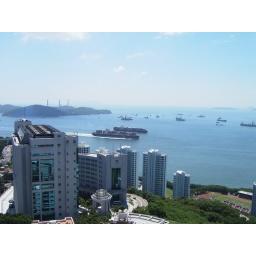
taken from the 11th floor of RC Lee (student) hall on a almost clear day in HK.